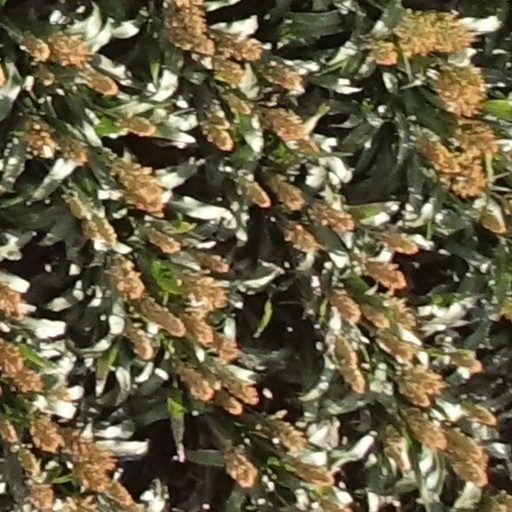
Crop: sorghum